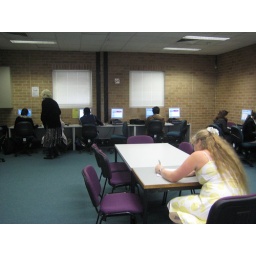
Shirley-Ann taking notes in her little black book